Authoritarian capitalism

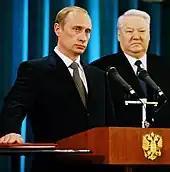
Putin and Boris Yeltsin, both prominent figures of the development of authoritarian capitalism in Russia

While having been a relatively unknown system due to the failure of authoritarianism within the First World during the Cold War, with the transition of authoritarian countries such as China and Russia to capitalist economic models, authoritarian capitalism has recently risen to prominence. While it was initially thought that changing to a capitalist model would lead to the formation of a liberal democracy within authoritarian countries, the continued persistence of an authoritarian capitalist models has led to this view decreasing in popularity. Furthermore, some have argued that by using capitalist economic models authoritarian governments have improved the stability of their regimes through improving the quality of life of their citizenship. Highlighting this appeal, Robert Kagan stated: "There's no question that China is an attractive model for autocrats who would like to be able to pursue economic growth without losing control of the levers of power".